Writ

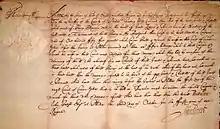
A writ of attachment.

In common law, a writ is a formal written order issued by a body with administrative or judicial jurisdiction; in modern usage, this body is generally a court. Warrants, prerogative writs, subpoenas, and "certiorari" are common types of writs, but many forms exist and have existed.